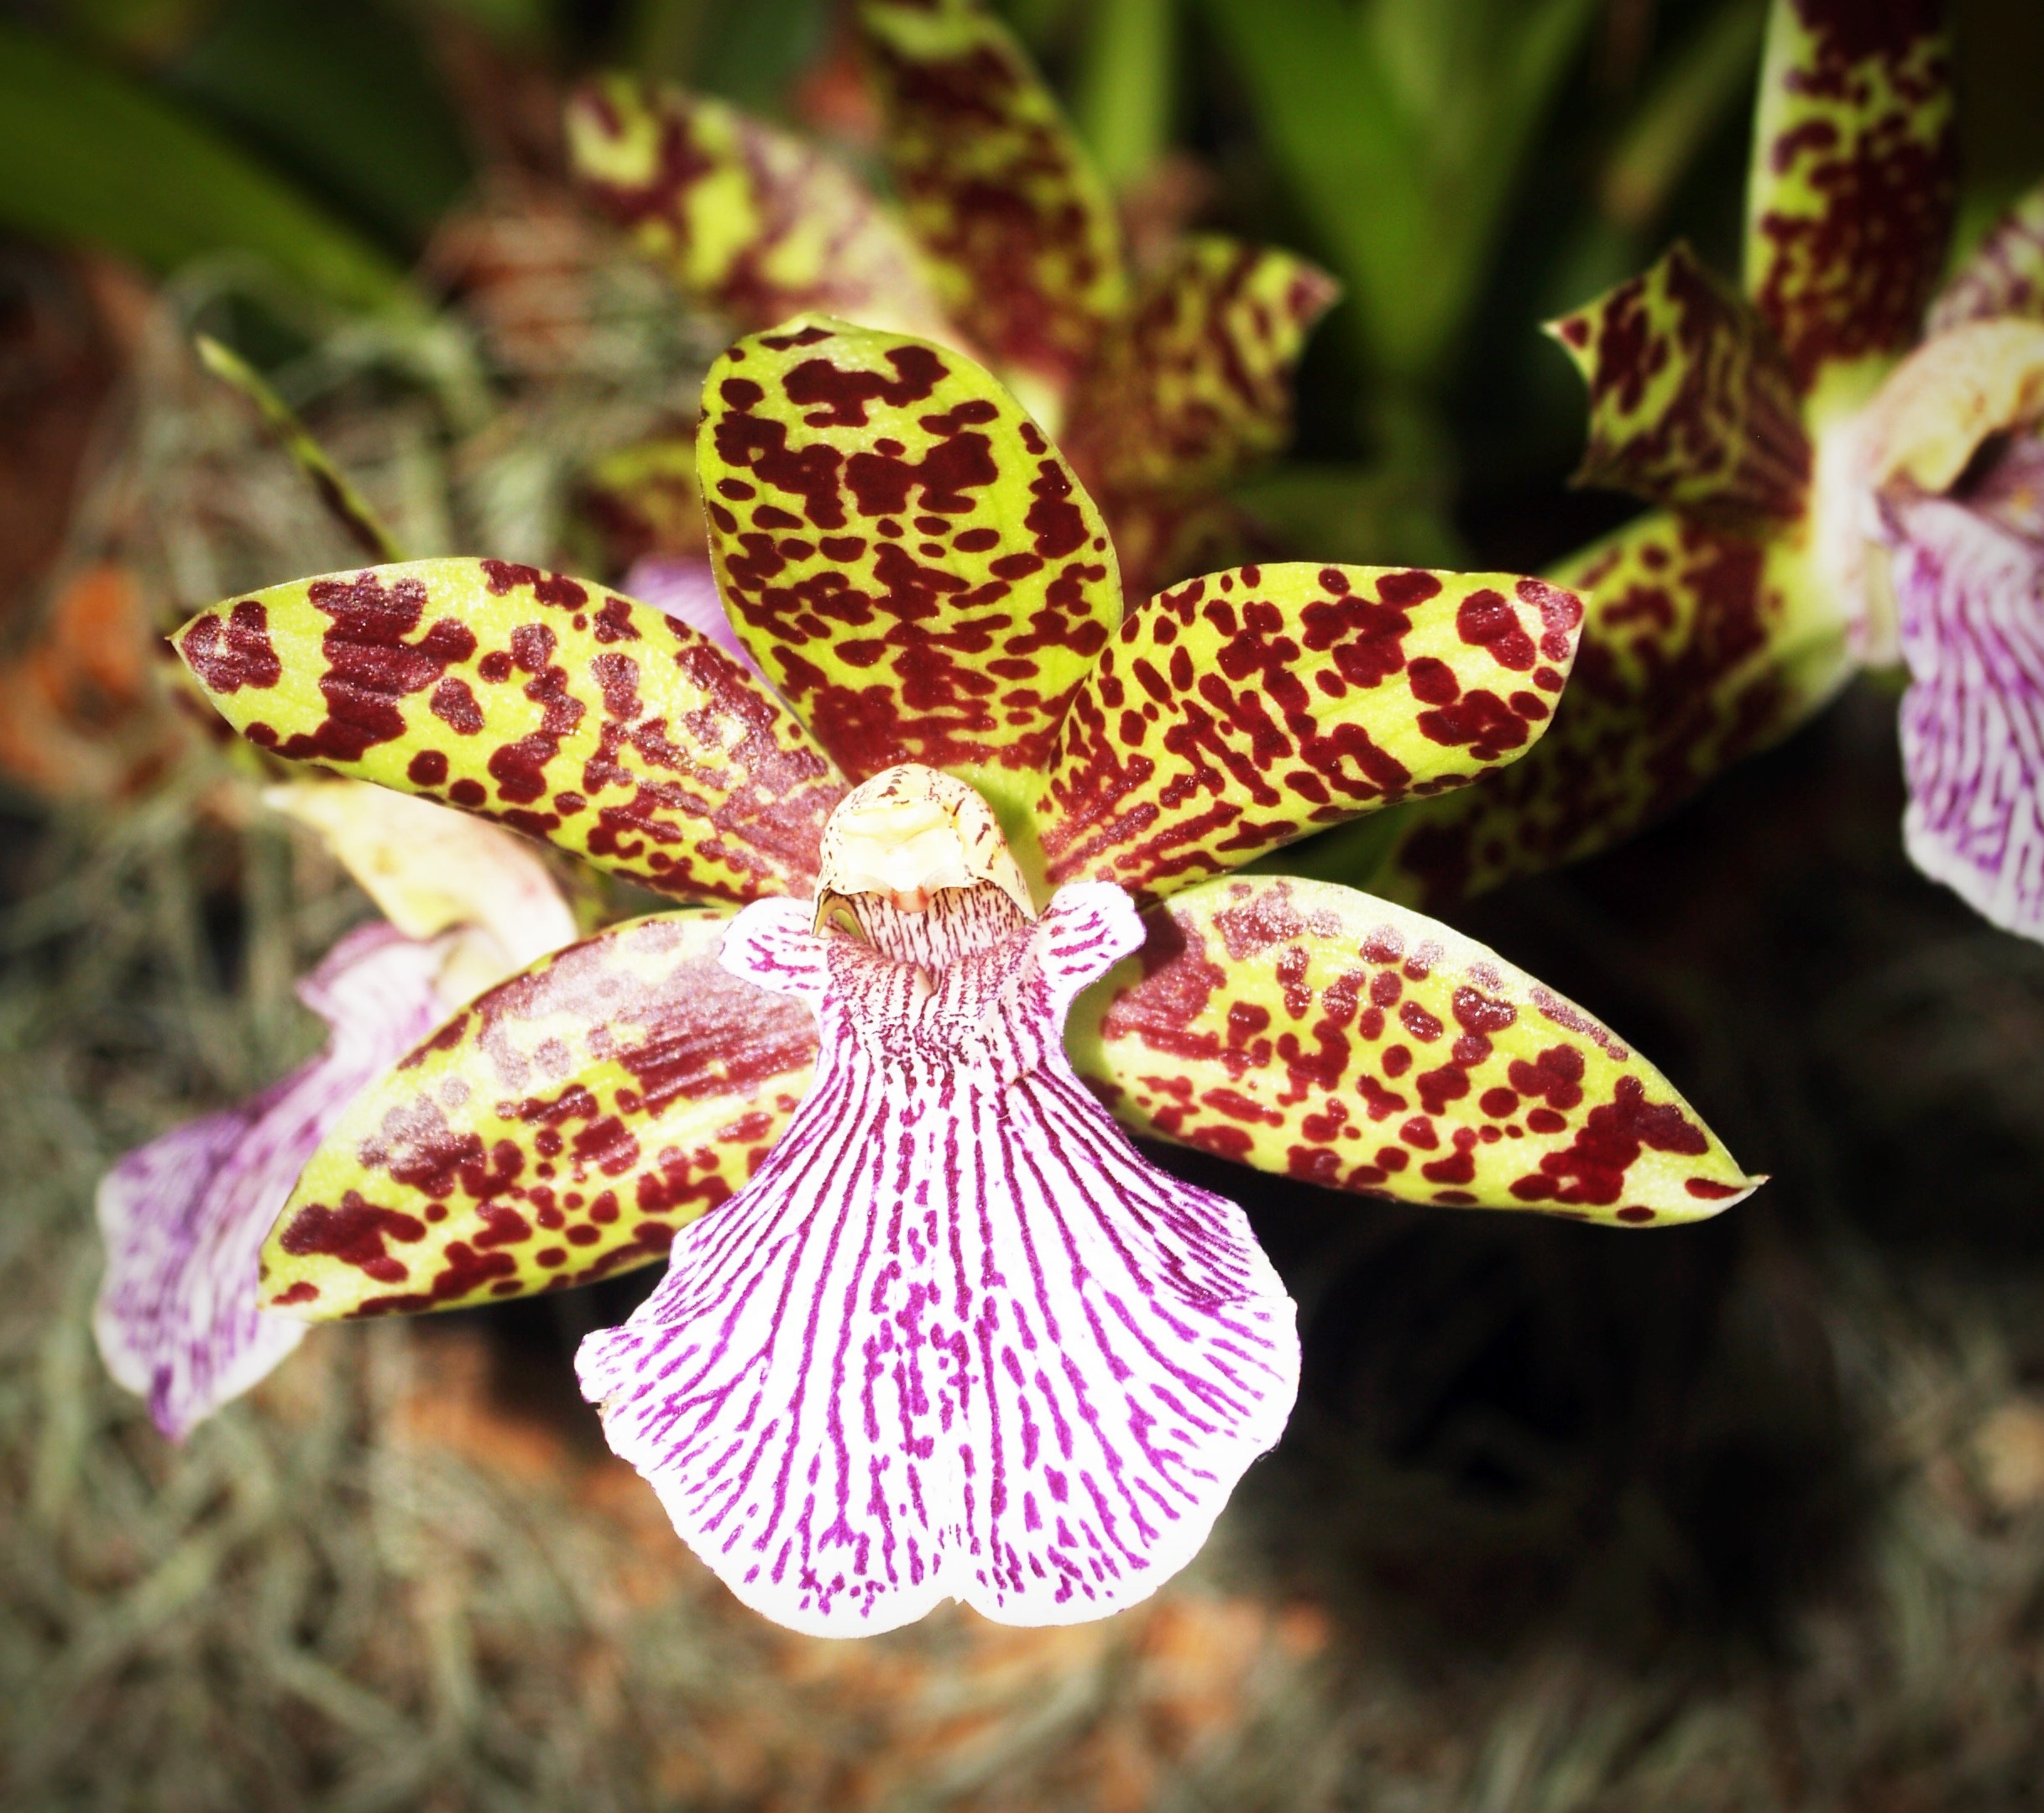
nature, blossom, growth, plant, white, flower, petal, bloom, isolated, green, red, collection, tropical, natural, fresh, botany, set, colorful, yellow, pink, flora, orchid, bright, collage, beauty, montage, vibrant, selection, macro photography, variation, flowering plant, cattleya, land plant, moth orchid